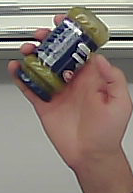
Product: barilla_pesto